Comfort women

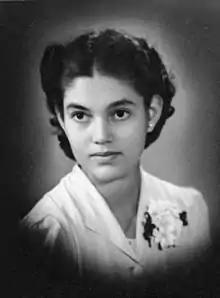
Studio portrait of Jan Ruff O'Herne, taken shortly before she, her mother and sisters, and thousands of other Dutch women and children were interned by the Imperial Japanese Army in Ambarawa. Over the following months, O'Herne and six other Dutch women were repeatedly raped and beaten, day and night, by IJA personnel.

Indigenous Indonesian Muslim Javanese girls and women were taken as comfort women by Japanese soldiers and raped. One Indonesian seaman named Sukarno Martodiharjo (unrelated to the Indonesian President Sukarno) witnessed Indonesian Muslim Javanese girls trafficked as comfort women by Japanese soldiers. Indonesian writer Pramudya Ananta Tur wrote about how Javanese Muslim Indonesian girls were taken as sex slaves by the Japanese and the fact that they were from high class prominent families and their fathers were tricked into sending them into prostitution since the Japanese lied to them and told them their daughters would study in Japan. Javanese collaborators included public servants, school headmasters, policemen, village heads, subdistrict heads and other local chiefs. A Javanese Indonesian Muslim girl, Siti Fatimah recalled being raped as a comfort women by the Japanese after she was tricked into becoming a comfort woman. She was lied to and told she was being taken to Tokyo to study there and instead sent to a Japanese military brothel in Flores to be raped. Over 20,000 Indonesian women reported they were raped by Japanese soldiers since 1993 after the Indonesian government asked Indonesian women to report if they were victims of Japanese rape. Each Javanese Indonesian comfort woman trafficked to a station in Flores was raped by 23 Japanese men daily, 1 officer, 2 NCOS and 20 soldiers. They were expected to be raped by 100 men each week and received a ticket showing it from every one of them. The mass rapes committed by the Japanese against indigenous Javanese Indonesian Muslim women largely went unpunished since the Allied powers like the Dutch and Australians showed no interest in investigation or pressing charges against the Japanese for raping Indonesian women. The Dutch had sexually abused and raped indigenous Javanese Indonesian women for centuries, including using them as military prostitutes for Dutch soldiers; so the Dutch did not view what the Japanese did to Indonesians as a crime, but rather as a norm. The Japanese also destroyed tons of records related to Indonesian comfort women as they were losing the war so the true number of Indonesian comfort women is unknown. Sukarno, the first president of Indonesia, collaborated with the Japanese and recruited Indonesian girls as prostitutes for Japanese soldiers.